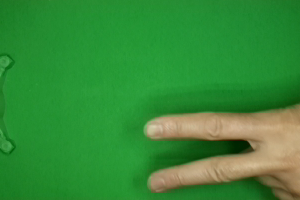
Label: scissors